Brownsville, Brooklyn

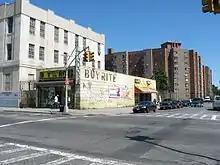
Local retail; the Riverdale Towers sit in the background

African Americans had begun moving into Brooklyn in large numbers in the early 20th century. The adjacent Bedford-Stuyvesant was the first large African American community of Brooklyn. In the 1930s, Brownsville began to receive growing numbers of African Americans. Most of the new residents were poor and socially disadvantaged, especially the new African-American residents, who were mostly migrants from the Jim Crow-era South where they were racially discriminated against. In 1940, black residents made up 6% of Brownsville's population. The 1943 book "New York City Market Analysis" indicated the small but growing African American population was concentrated in the central portion of the neighborhood while most of the neighborhood was still populated by Eastern European Jewish immigrants. Although integration did take place in the neighborhood, there were racial tensions as well. By 1950, there were double the number of blacks, most of whom occupied the neighborhood's most undesirable housing. At the same time, new immigration quotas had reduced the number of Russian Jews who were able to immigrate to the United States.